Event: Typhoon Ruby
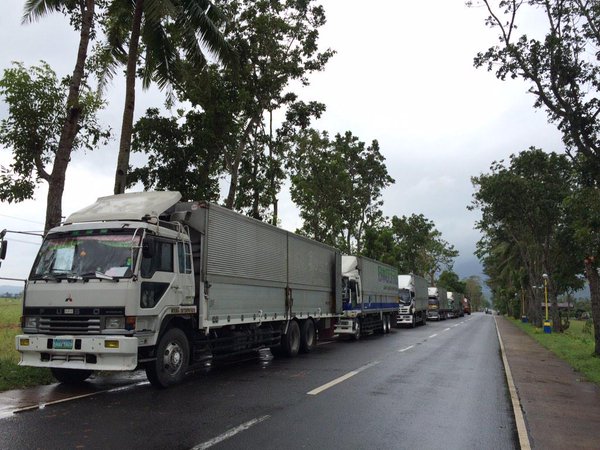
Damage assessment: no_damage